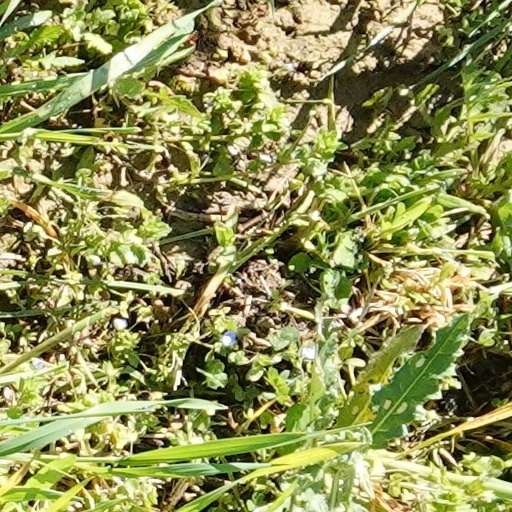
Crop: wheat